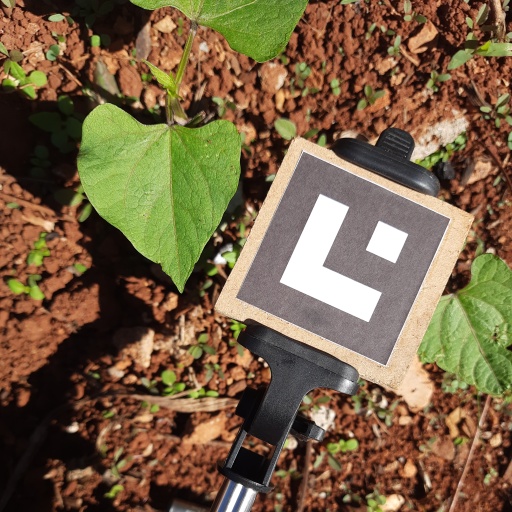
Observations: flat surface, no eating holes, under sunlight